Ryan Casciaro

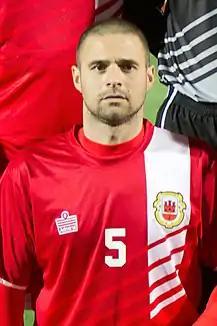
Ryan Casciaro at the Victoria Stadium in March 2014

Ryan Casciaro (born 11 May 1984) is a retired Gibraltarian football defender who played for Gibraltar Premier Division side Manchester 62 and the Gibraltar national team. After spending the majority of his senior career at Lincoln Red Imps, he joined St Joseph's on 5 August 2018, he joined Manchester 62 on 4 February 2021.